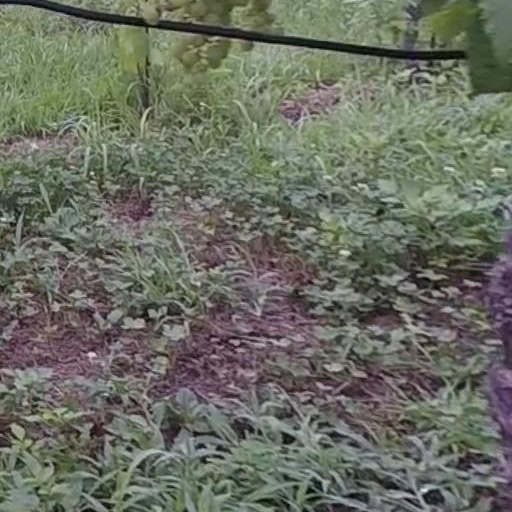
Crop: grape